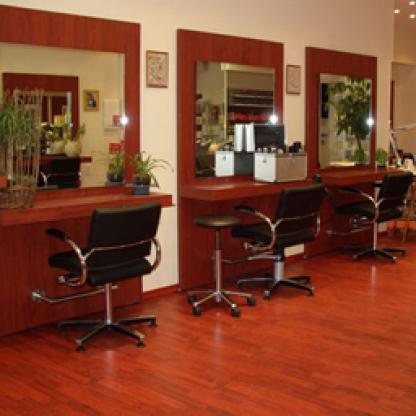
Scene: Indoor